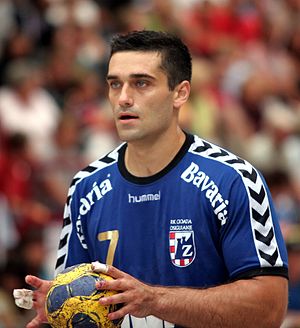
Kiril Lazarov
Kiril Lazarov er en nordmakedonsk håndboldspiller, der til daglig spiller for HBC Nantes og for Nordmakedoniens herrehåndboldlandshold. Tidligere har han spillet for den spanske ligaklub FC Barcelona Handbol. Han kom til klubben i 2013. Han er venstrehåndet og spiller højre back. Under VM i håndbold 2009 satte han ny mesterskabsrekord med i alt 92 mål i ni kampe. Han nævnes som en af verdens bedste håndboldspillere.